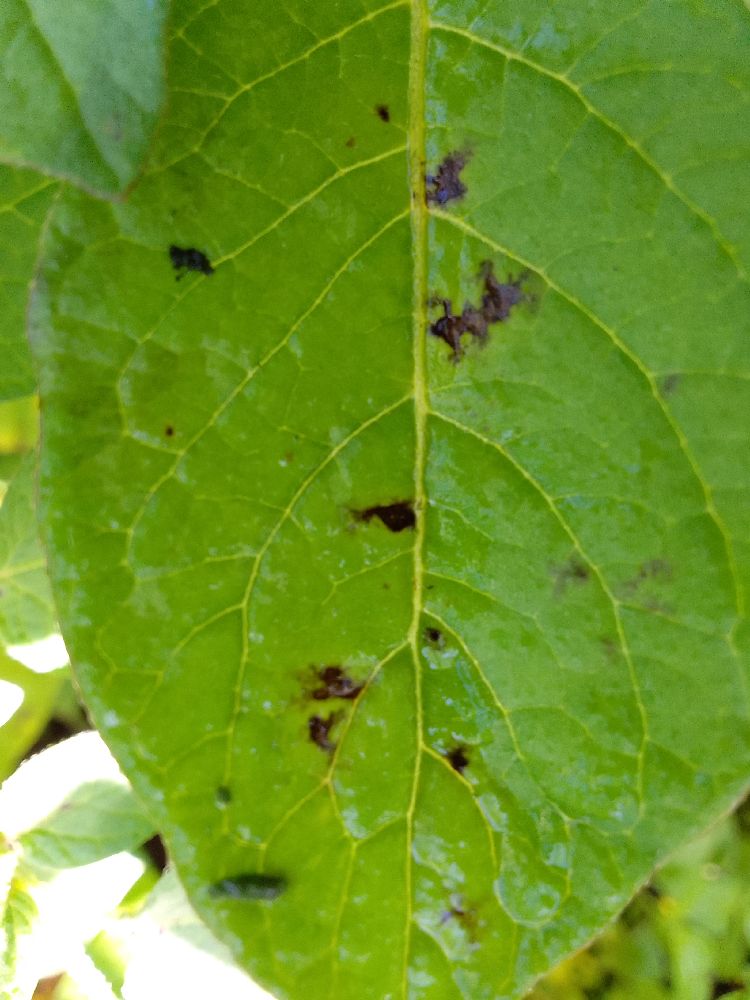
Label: Early blight